Witton Isolation Hospital

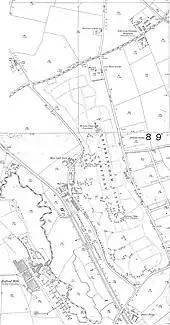
1903 Ordnance Survey map; the location of the hospital is shown in the top right corner.

Built in 1894, Witton Isolation Hospital was initially in a semi-rural district but by the 1930s the site was surrounded by the newly built Kingstanding and Perry Common social housing developments. It occupied the site now enclosed by College Road, Brackenbury Road and Plumstead Road.